Michael Anello

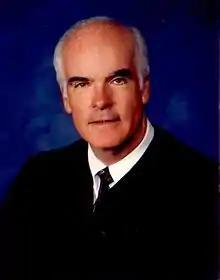

Michael Monroe Anello (born August 16, 1943) is a senior United States district judge of the United States District Court for the Southern District of California.